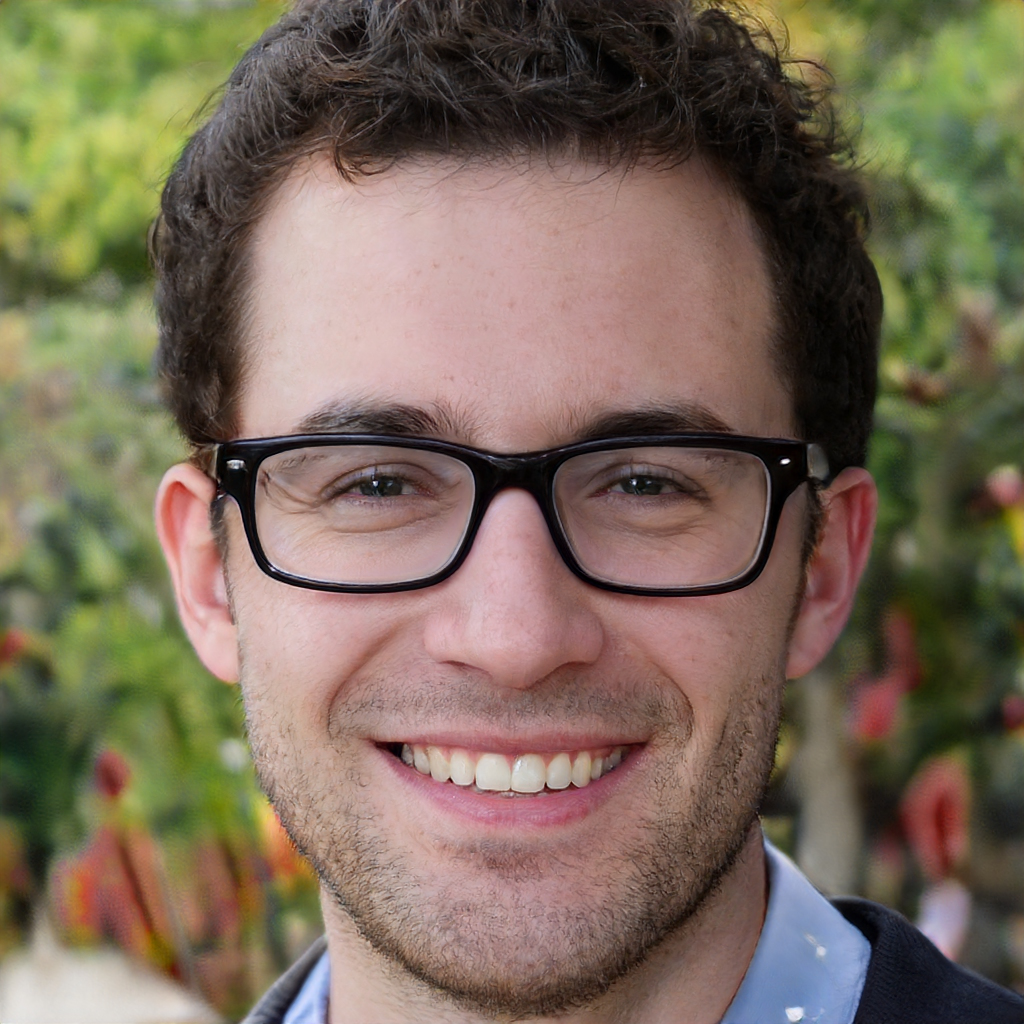
Gender: Male